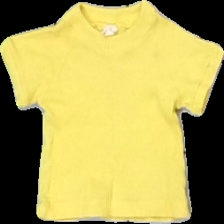
View: front
Type: T-shirt
Category: Children
Brand: Not in the list
Brand text on label: mullsjö trikå
Colors: Yellow
Material: 100% cotton
Cut: Regular
Season: All
Damage location: bottom left
Damage 2 location: bottom right
Damage 3 location: middle center
Price range: <50
Recommended usage: Export
Description: gul t-shirt nopprig